Pavillon de l'Esprit Nouveau

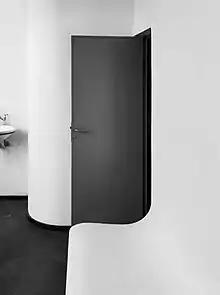
Interior of 1977 reconstruction

In 1977 Glauco Gresleri, Giuliano Gresleri and Jose Oubrerie constructed an exact replica of the building in Fiera District, Bologna, Italy for the SAIE construction exhibition. The architects completed the project in collaboration with the Fondation Le Corbusier.